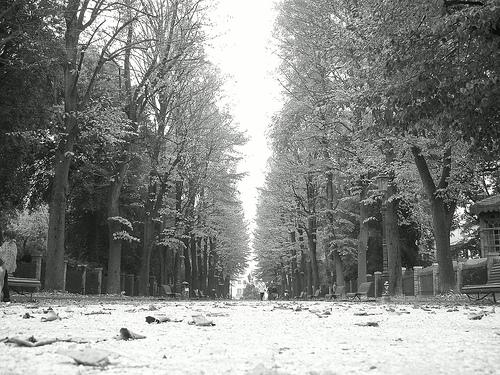
Weather: snow or frosty